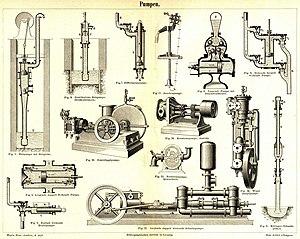
pompes I.